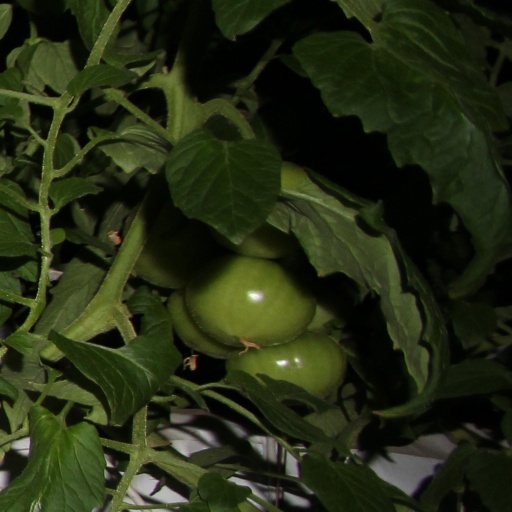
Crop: tomato